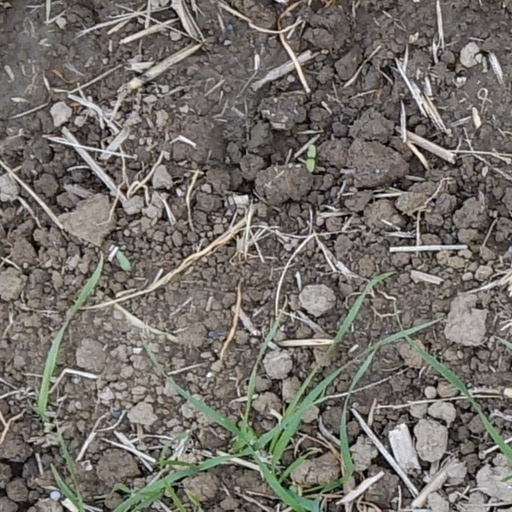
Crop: wheat